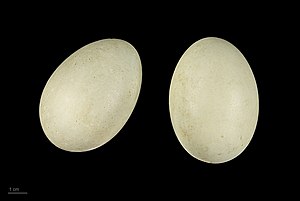
Hvinand
Bucephala clangula
Hvinand er en andefugl, der fortrinsvis yngler ved søer i skove i den boreale zone af Nordamerika og Eurasien. Hvinanden er en dykand, der lever af bløddyr, insekter og planter. Det er en trækfugl, der som vintergæst er almindelig i de danske farvande. Den er desuden siden 1972 blevet ynglefugl i Danmark, dog næsten udelukkende i nordsjællandske søer omgivet af løvskov. Dens rede placeres i hule træer, fx udhugget af spætter, i Danmark sortspætten.